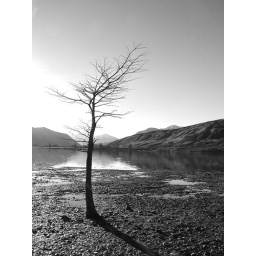
A lake beach near Lake Wanaka in New Zealand.